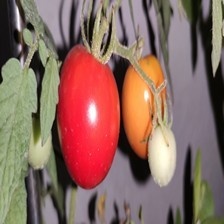
Label: tomato